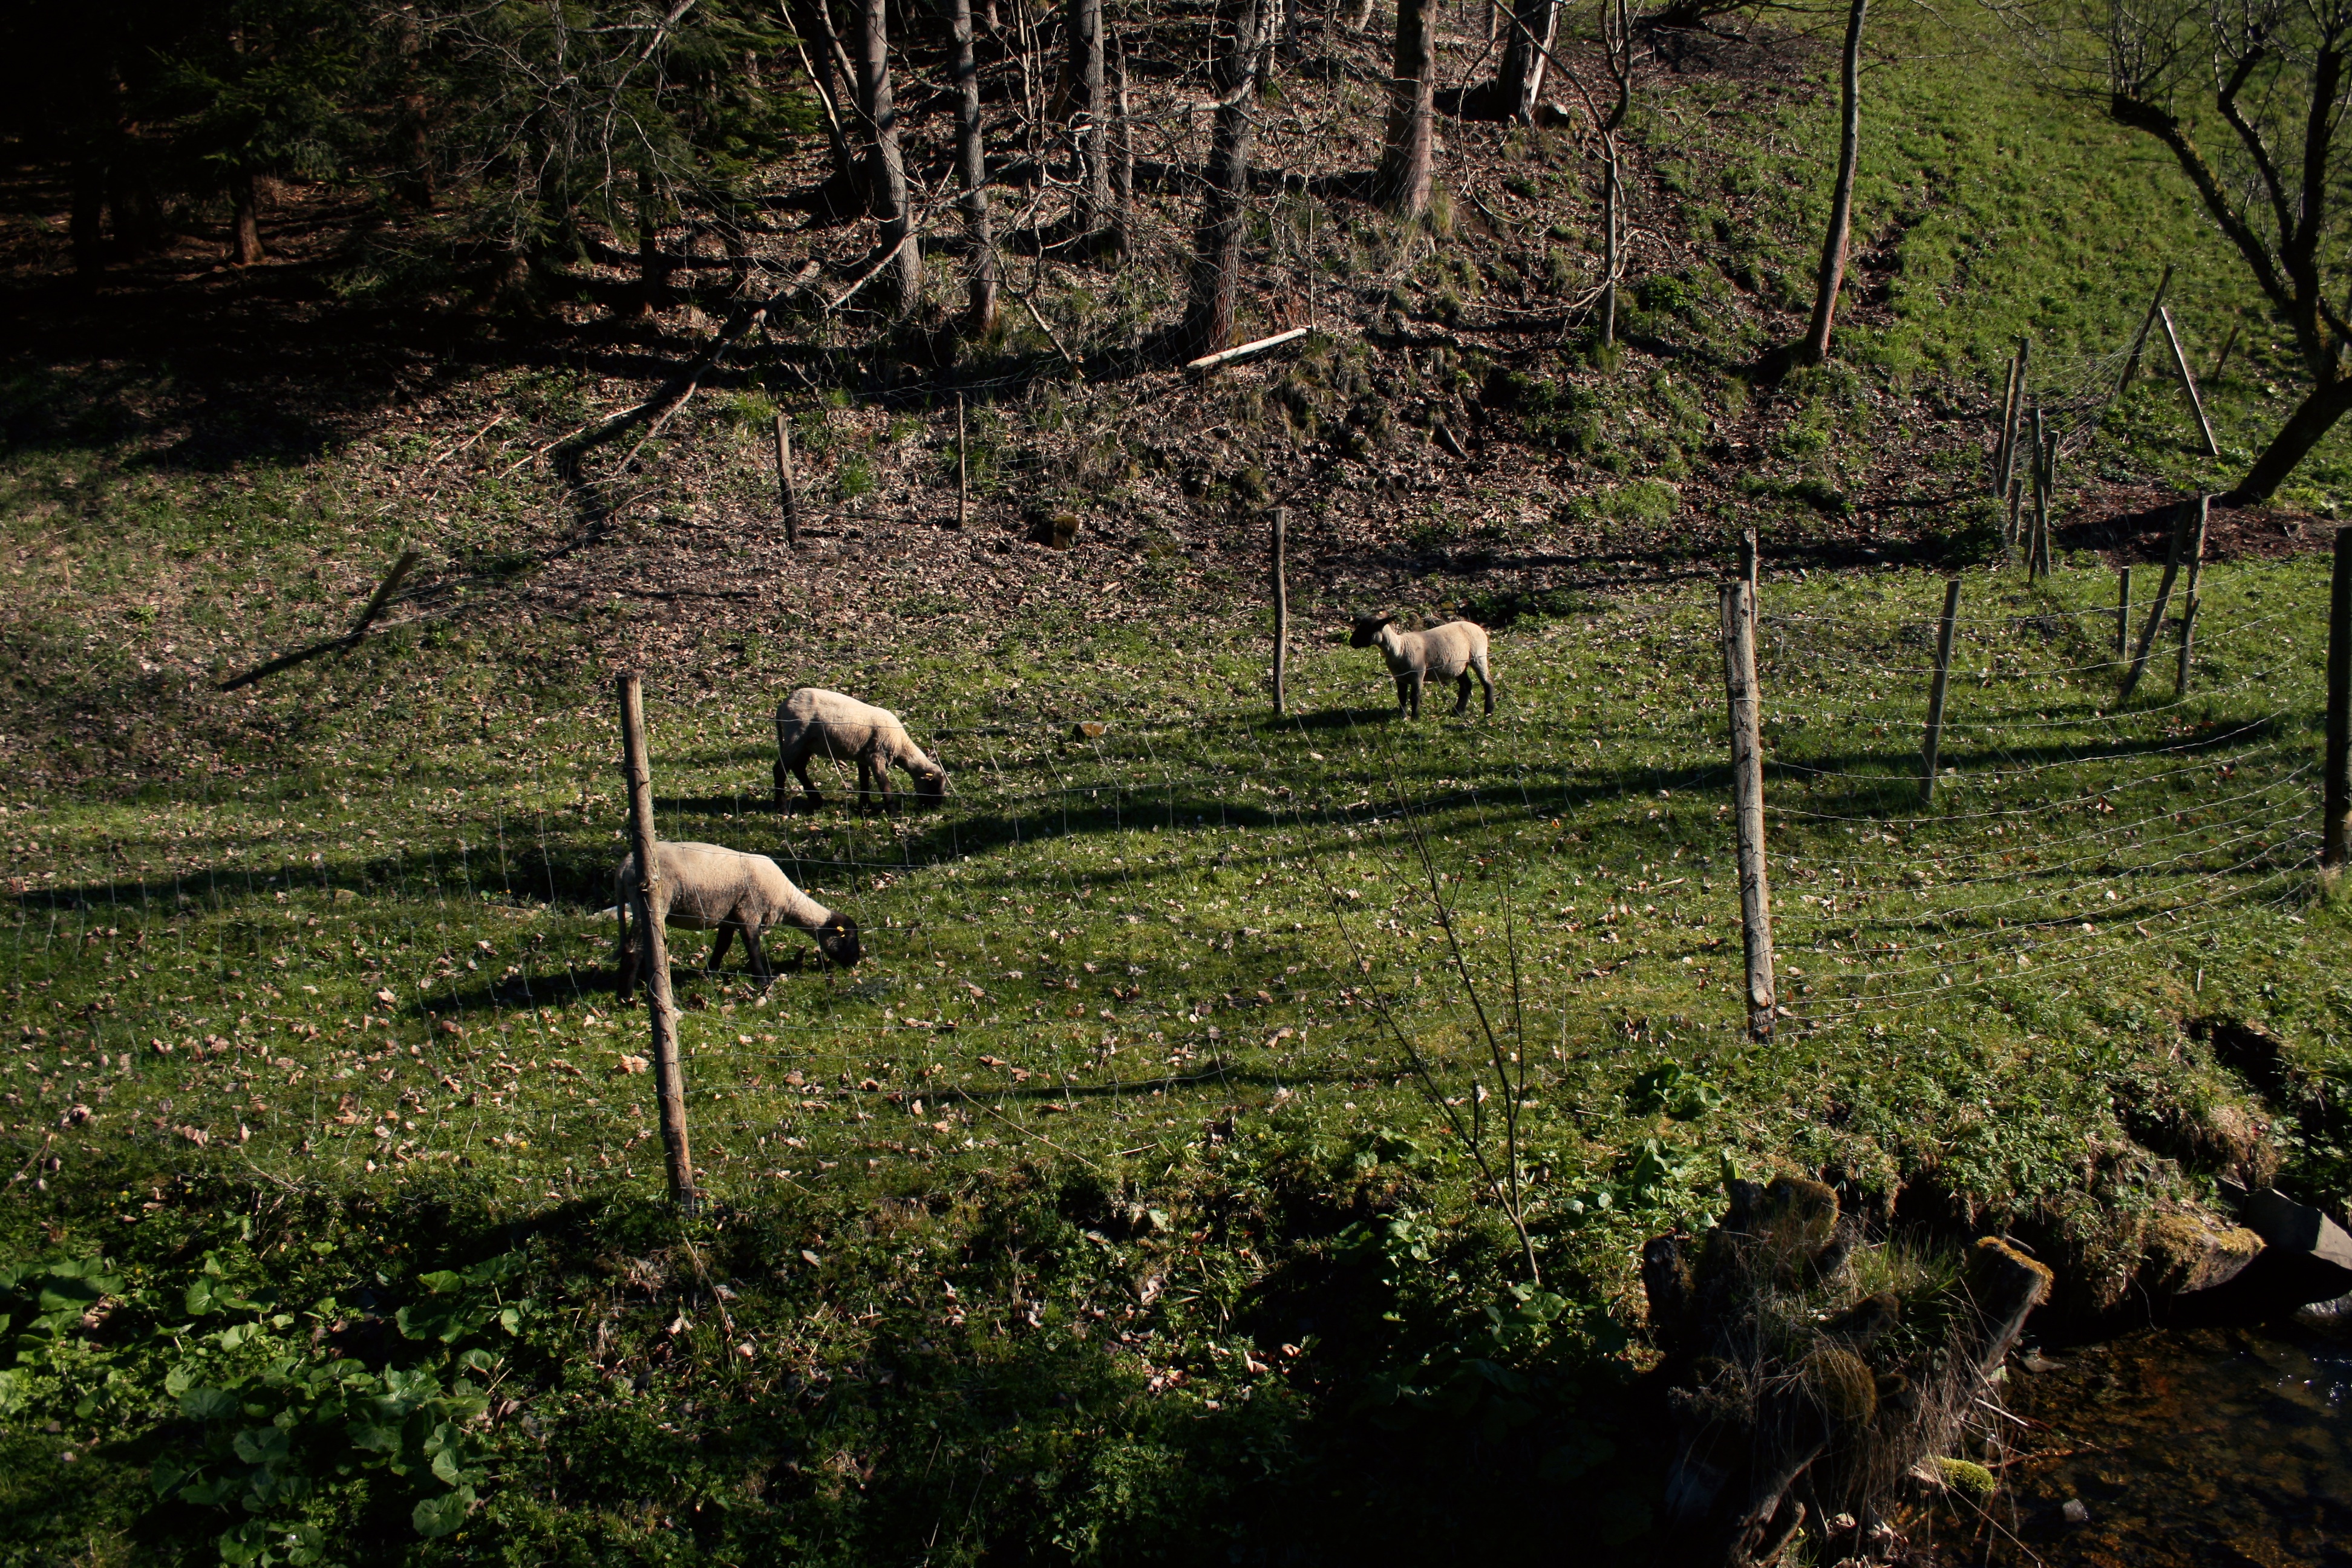
tree, nature, forest, swamp, wilderness, bird, wildlife, jungle, fauna, wetland, woodland, habitat, rural area, natural environment